Rhodes State Office Tower

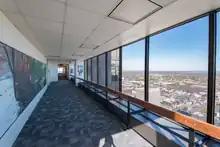
Part of the tower's 40th-floor observation deck

The tower's 40th floor contains an observation deck, providing an unobscured panoramic view of Columbus, accessed by a 28-second elevator ride. The attraction is free to the public, requiring only photo IDs in order for lobby staff to grant visitor badges. The floor-to-ceiling viewing windows are located on the north, east, and south sides of the building, and on clear days they give views past the Columbus metropolitan area. Signs by the windows identify notable buildings and sights. When the building opened, the deck wrapped around all four sides of the building, though it was altered to allow for more office space on the floor. It is nevertheless one of few observation decks remaining open to the public; areas in the Leveque Tower and One Nationwide Plaza are no longer accessible.